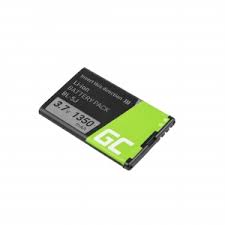
Waste category: battery